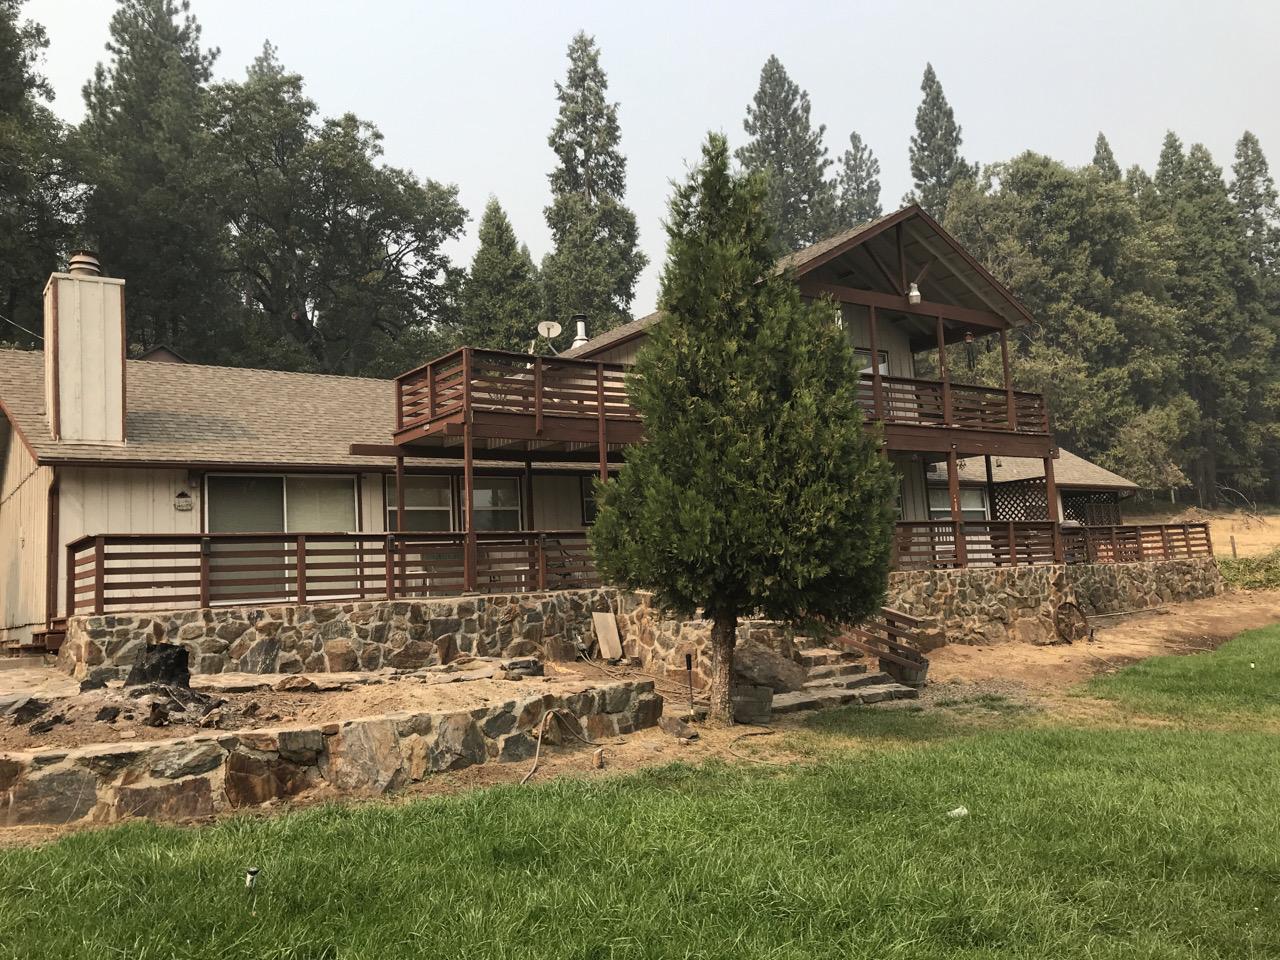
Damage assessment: no_damage